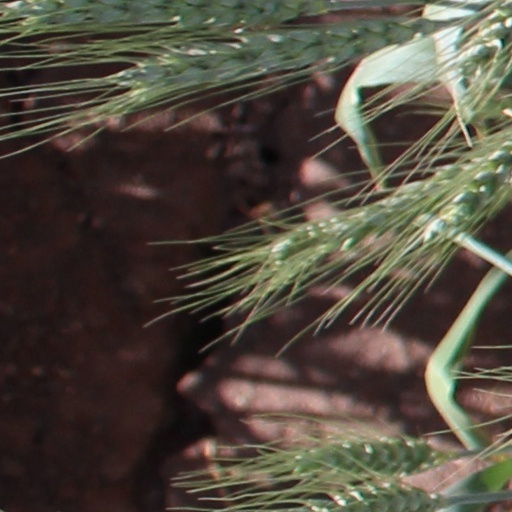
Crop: wheat